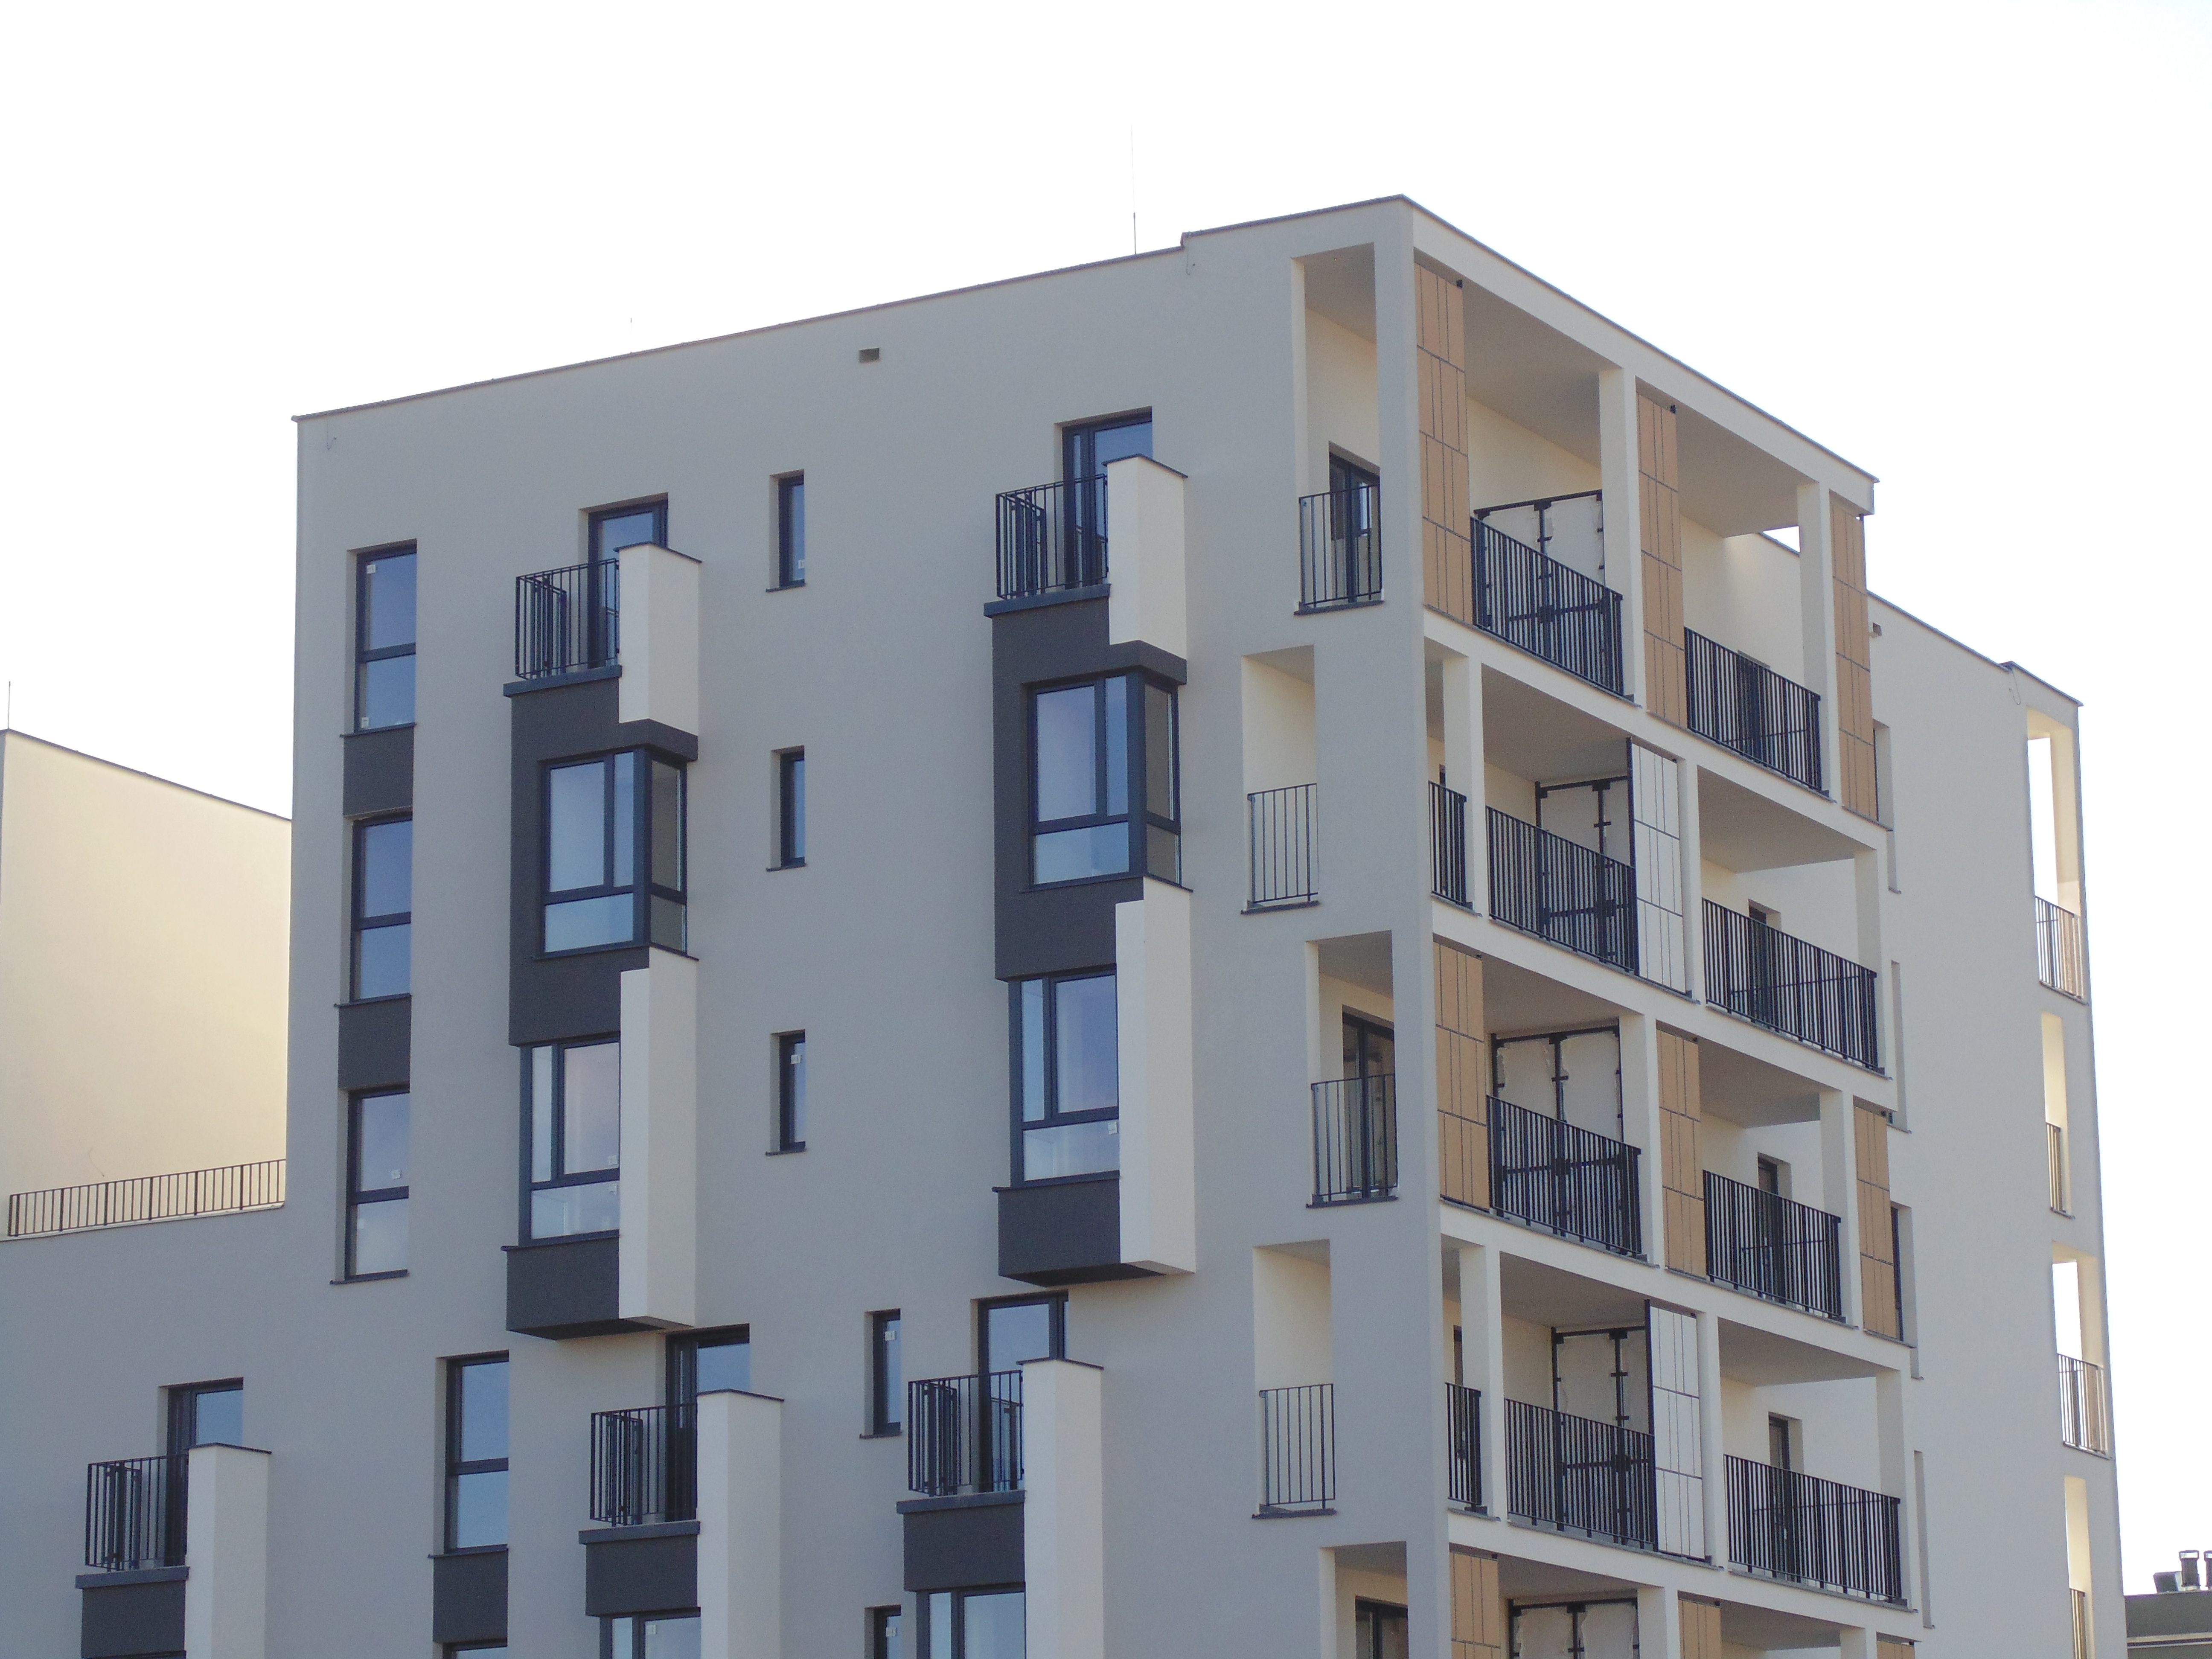
architecture, house, building, facade, property, residential, apartment, tower block, housing, apartments, apartment building, dormitory, commercial building, condominium, neighbourhood, real estate, residential area, brutalist architecture, mixed use